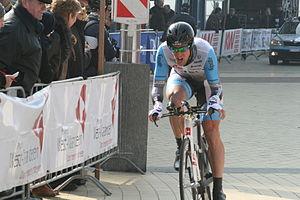
L'équipe cycliste SpiderTech-C10 est une équipe cycliste canadienne, active entre 2008 et 2012. De 2008 à 2010, elle court avec le statut d'équipe continentale, puis devient une équipe continentale professionnelle les deux saisons suivantes.
Martin Gilbert, né le 30 octobre 1982 à Châteauguay, est un coureur cycliste canadien.